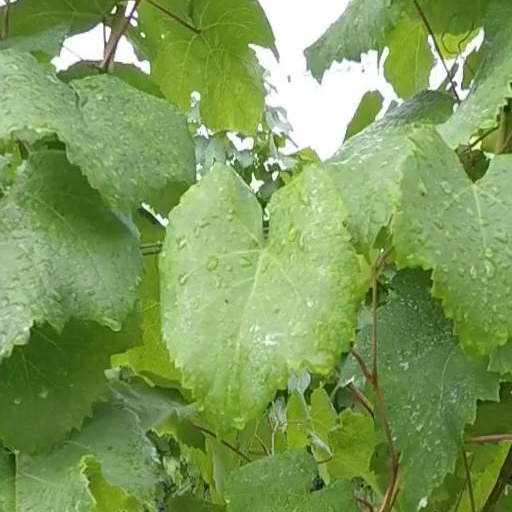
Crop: grape